Étouffée
Also known as:
es - Spanish: Étouffée
it - Italian: Étouffée
new - Newari: एतूफे
pt - Portuguese: Étoufée
Category: rice (mixed rice)
Cuisine: American
Associated cuisines: Louisiana
Area: Louisiana
Countries: United States
Region: Northern America

The dish is made from shellfish, simmered in a sauce made from a light or blond roux, served over rice. It is most commonly made with crab, shrimp or crawfish.

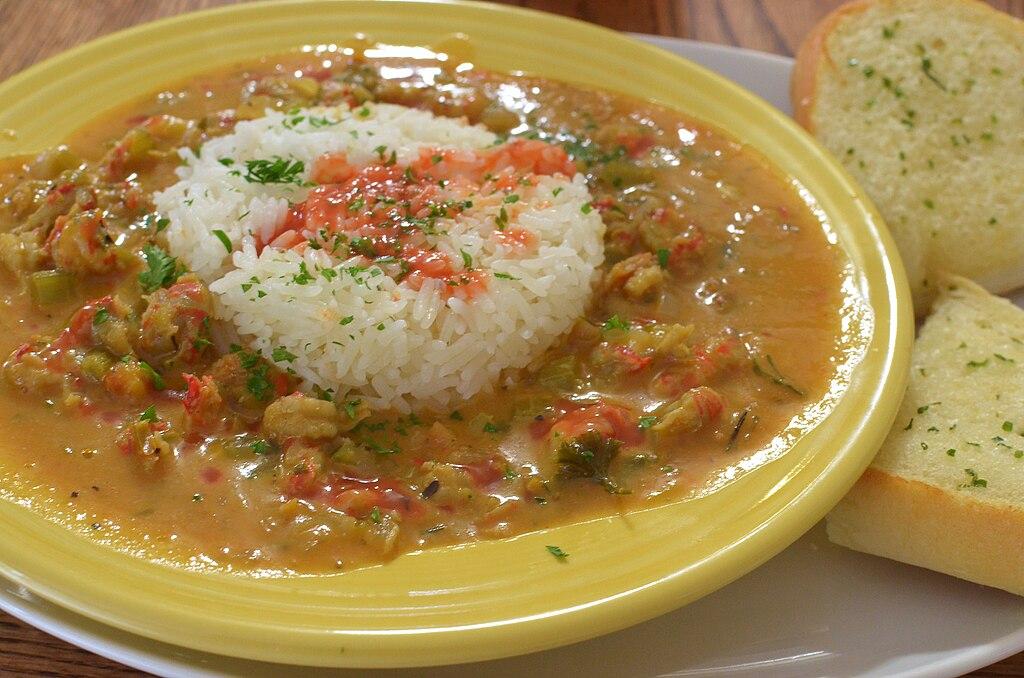
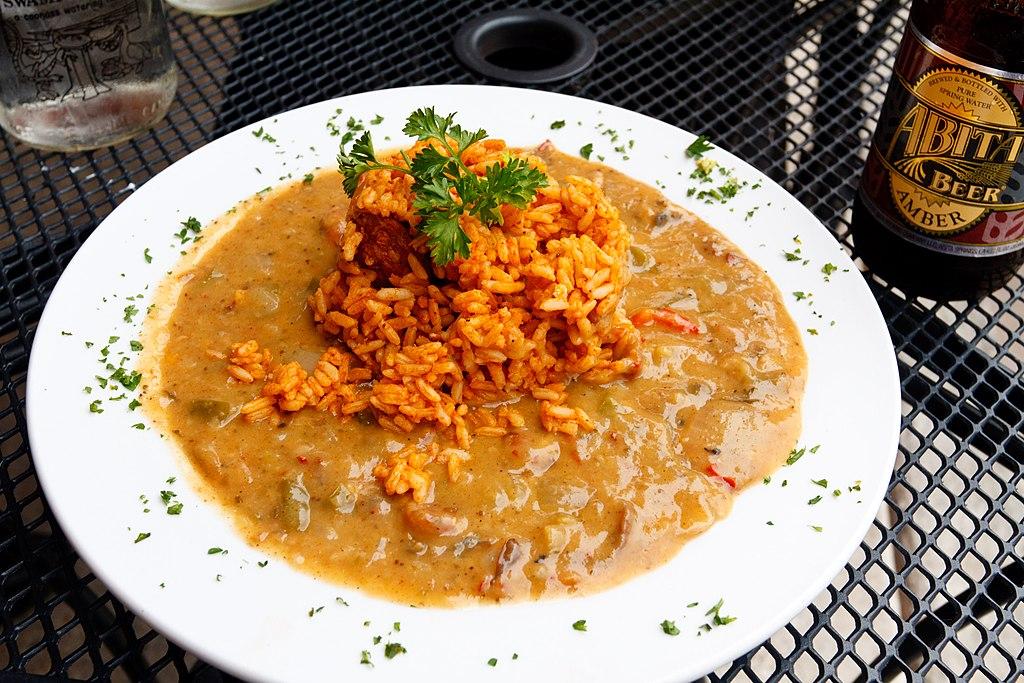
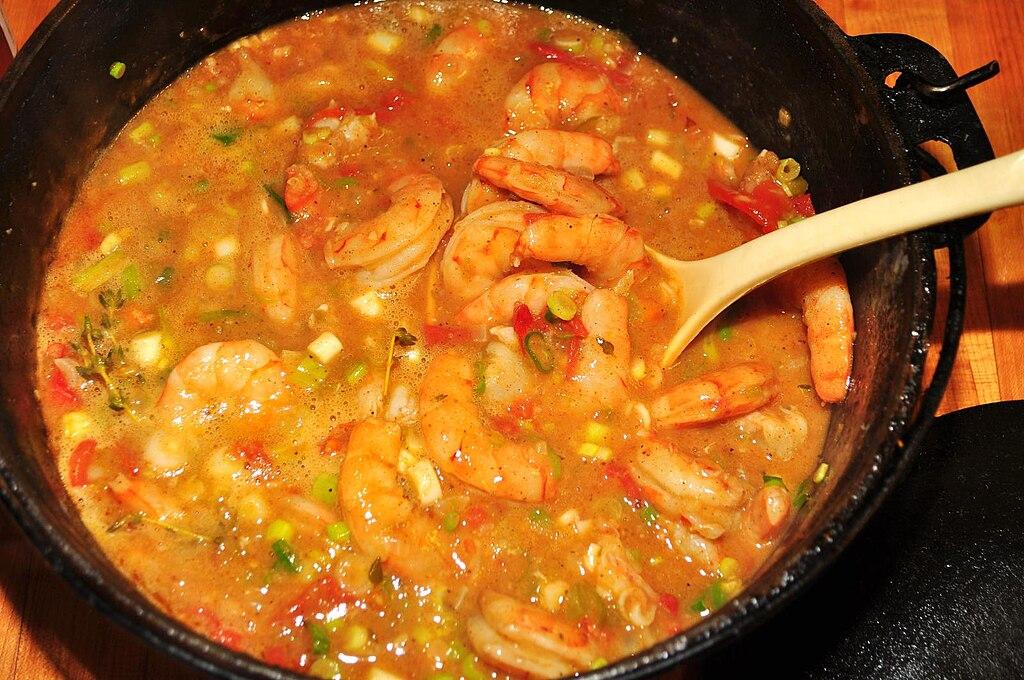